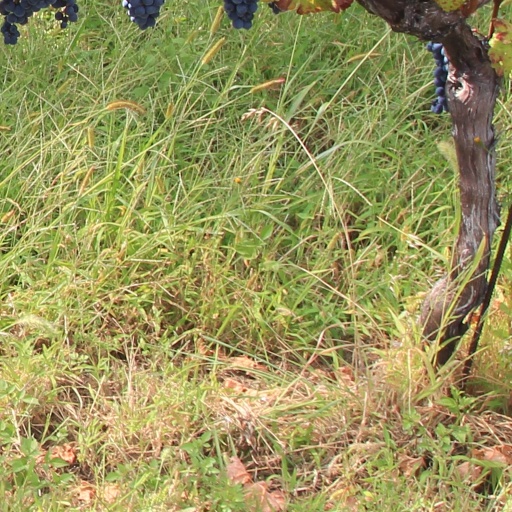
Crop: grape